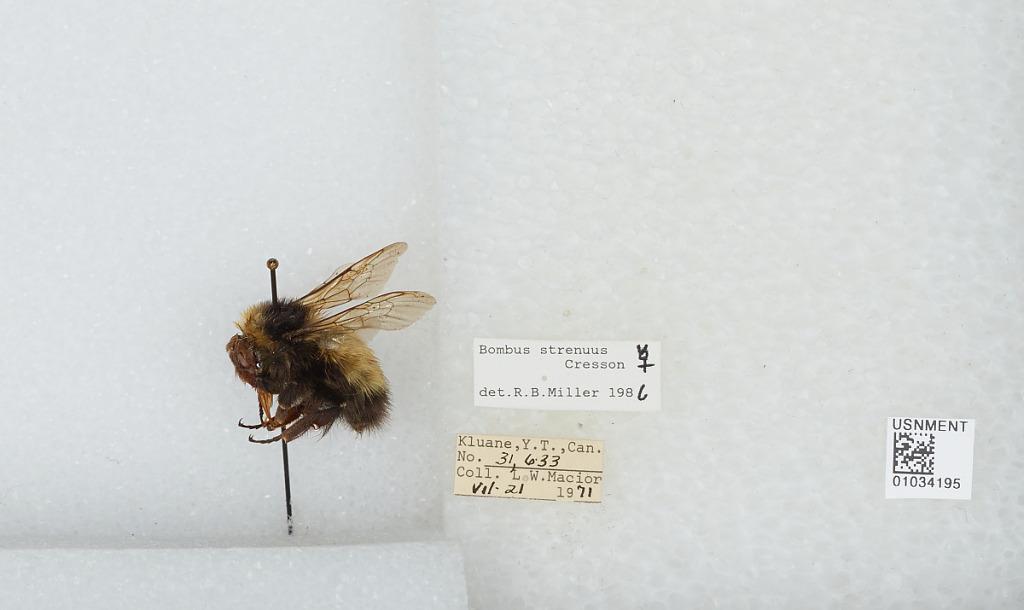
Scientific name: Bombus (Alpinobombus) neoboreus Sladen
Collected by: L. Macior
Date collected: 1971-7-21
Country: Canada
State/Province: Yukon Territory
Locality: Kluane
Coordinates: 60.75, -139.5
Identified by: Miller, R. B.